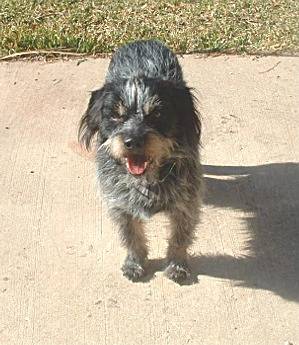
Label: dog